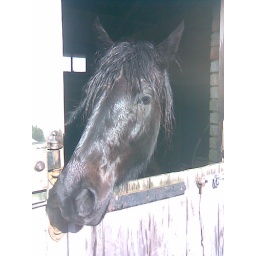
horse diesel in stable after bath